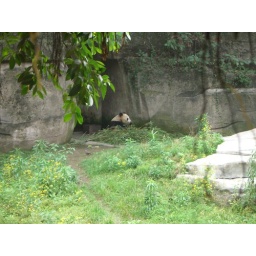
Look, a panda by that rock wall